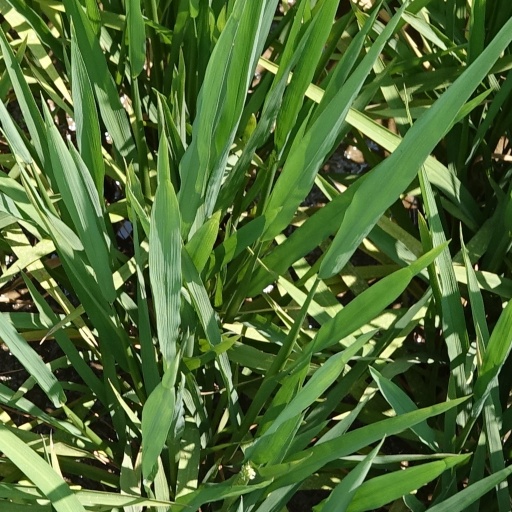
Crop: rice